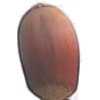
Label: Hazelnut 1